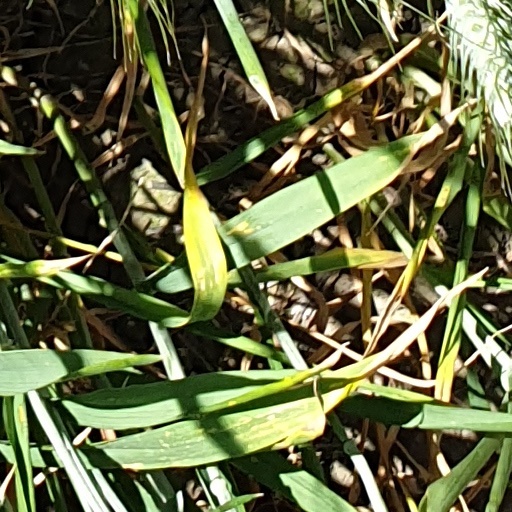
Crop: wheat